Lawman (TV series)

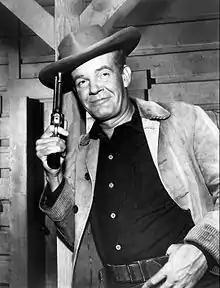
Andrew Duggan in "Lawman"

Being part of the Warner Bros. array of Westerns, "Lawman" participated in two crossovers. Russell and Brown appeared in the "Hadley's Hunters" episode of "Maverick" with Jack Kelly as Bart Maverick. Peter Brown and Adam West also appeared as Johnny McKay and Doc Holliday, respectively, in the "Sugarfoot" episode "The Trial of the Canary Kid", which was a sequel to the "Lawman" episode, "The Wayfarer." The premise was that the Canary Kid, Sugarfoot's twin cousin, was in the Laramie jail at the same time as Holliday, and McKay and Holliday were called in to testify accordingly.